Kiyoshi Yabuuchi

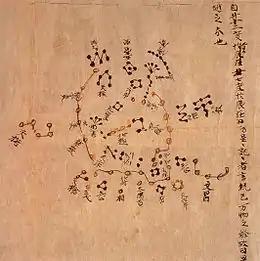

Born in Kobe, Kiyoshi Yabuuchi studied science at Koyo Gakuin High School and Osaka High School (now part of Osaka University). At Kyoto University he studied the history of Chinese astronomy under Shinzo Shinjo and graduated from the Department of Astrophysics and the Graduate School of Science and Faculty of Science in 1929. Yabuuchi became in 1929 an assistant at Kyoto University and became in 1935 a consultant at the Kyoto Institute of Oriental Culture (now part of the Kyoto University Research Centre for the Cultural Sciences), later becoming a researcher there. In 1948 he was appointed a researcher at Kyoto University, and in 1949 he became a professor at the Institute for Research in Humanities at Kyoto University (now part of the Kyoto University Research Centre for the Cultural Sciences). There he developed research on the history of science in China to a world-class level through collaborative research. In 1967, he became director of the institute. During that time, he served, beginning in 1955, as vice president of the Astronomical Society of Japan. In 1959 he was a visiting professor in Teheran. In 1969, he retired from Kyoto University as professor emeritus and lived in Kyoto until he died at age 94. From 1969 to 1979, he was a professor at Ryukoku University. In retirement, Yabuuchi worked diligently to share his research with Japanese readers and scholars by means of public lectures, appearances on local television programs, and newspaper articles. He summarized all his public lectures into a collection of published works.